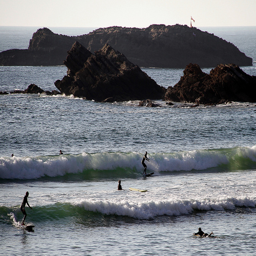
People are surfing, wading, and swimming in the ocean.
Multiple people floating and surfing in the water
People surfing in the ocean waters near an island
Several people riding surfboards on waves in the ocean.
Several surfers are riding surfboards in the waves.